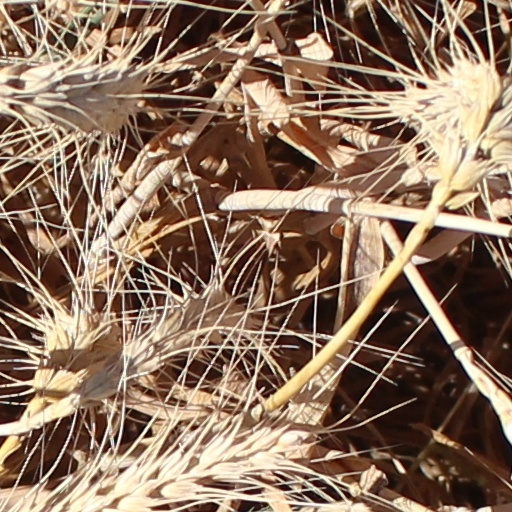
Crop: wheat